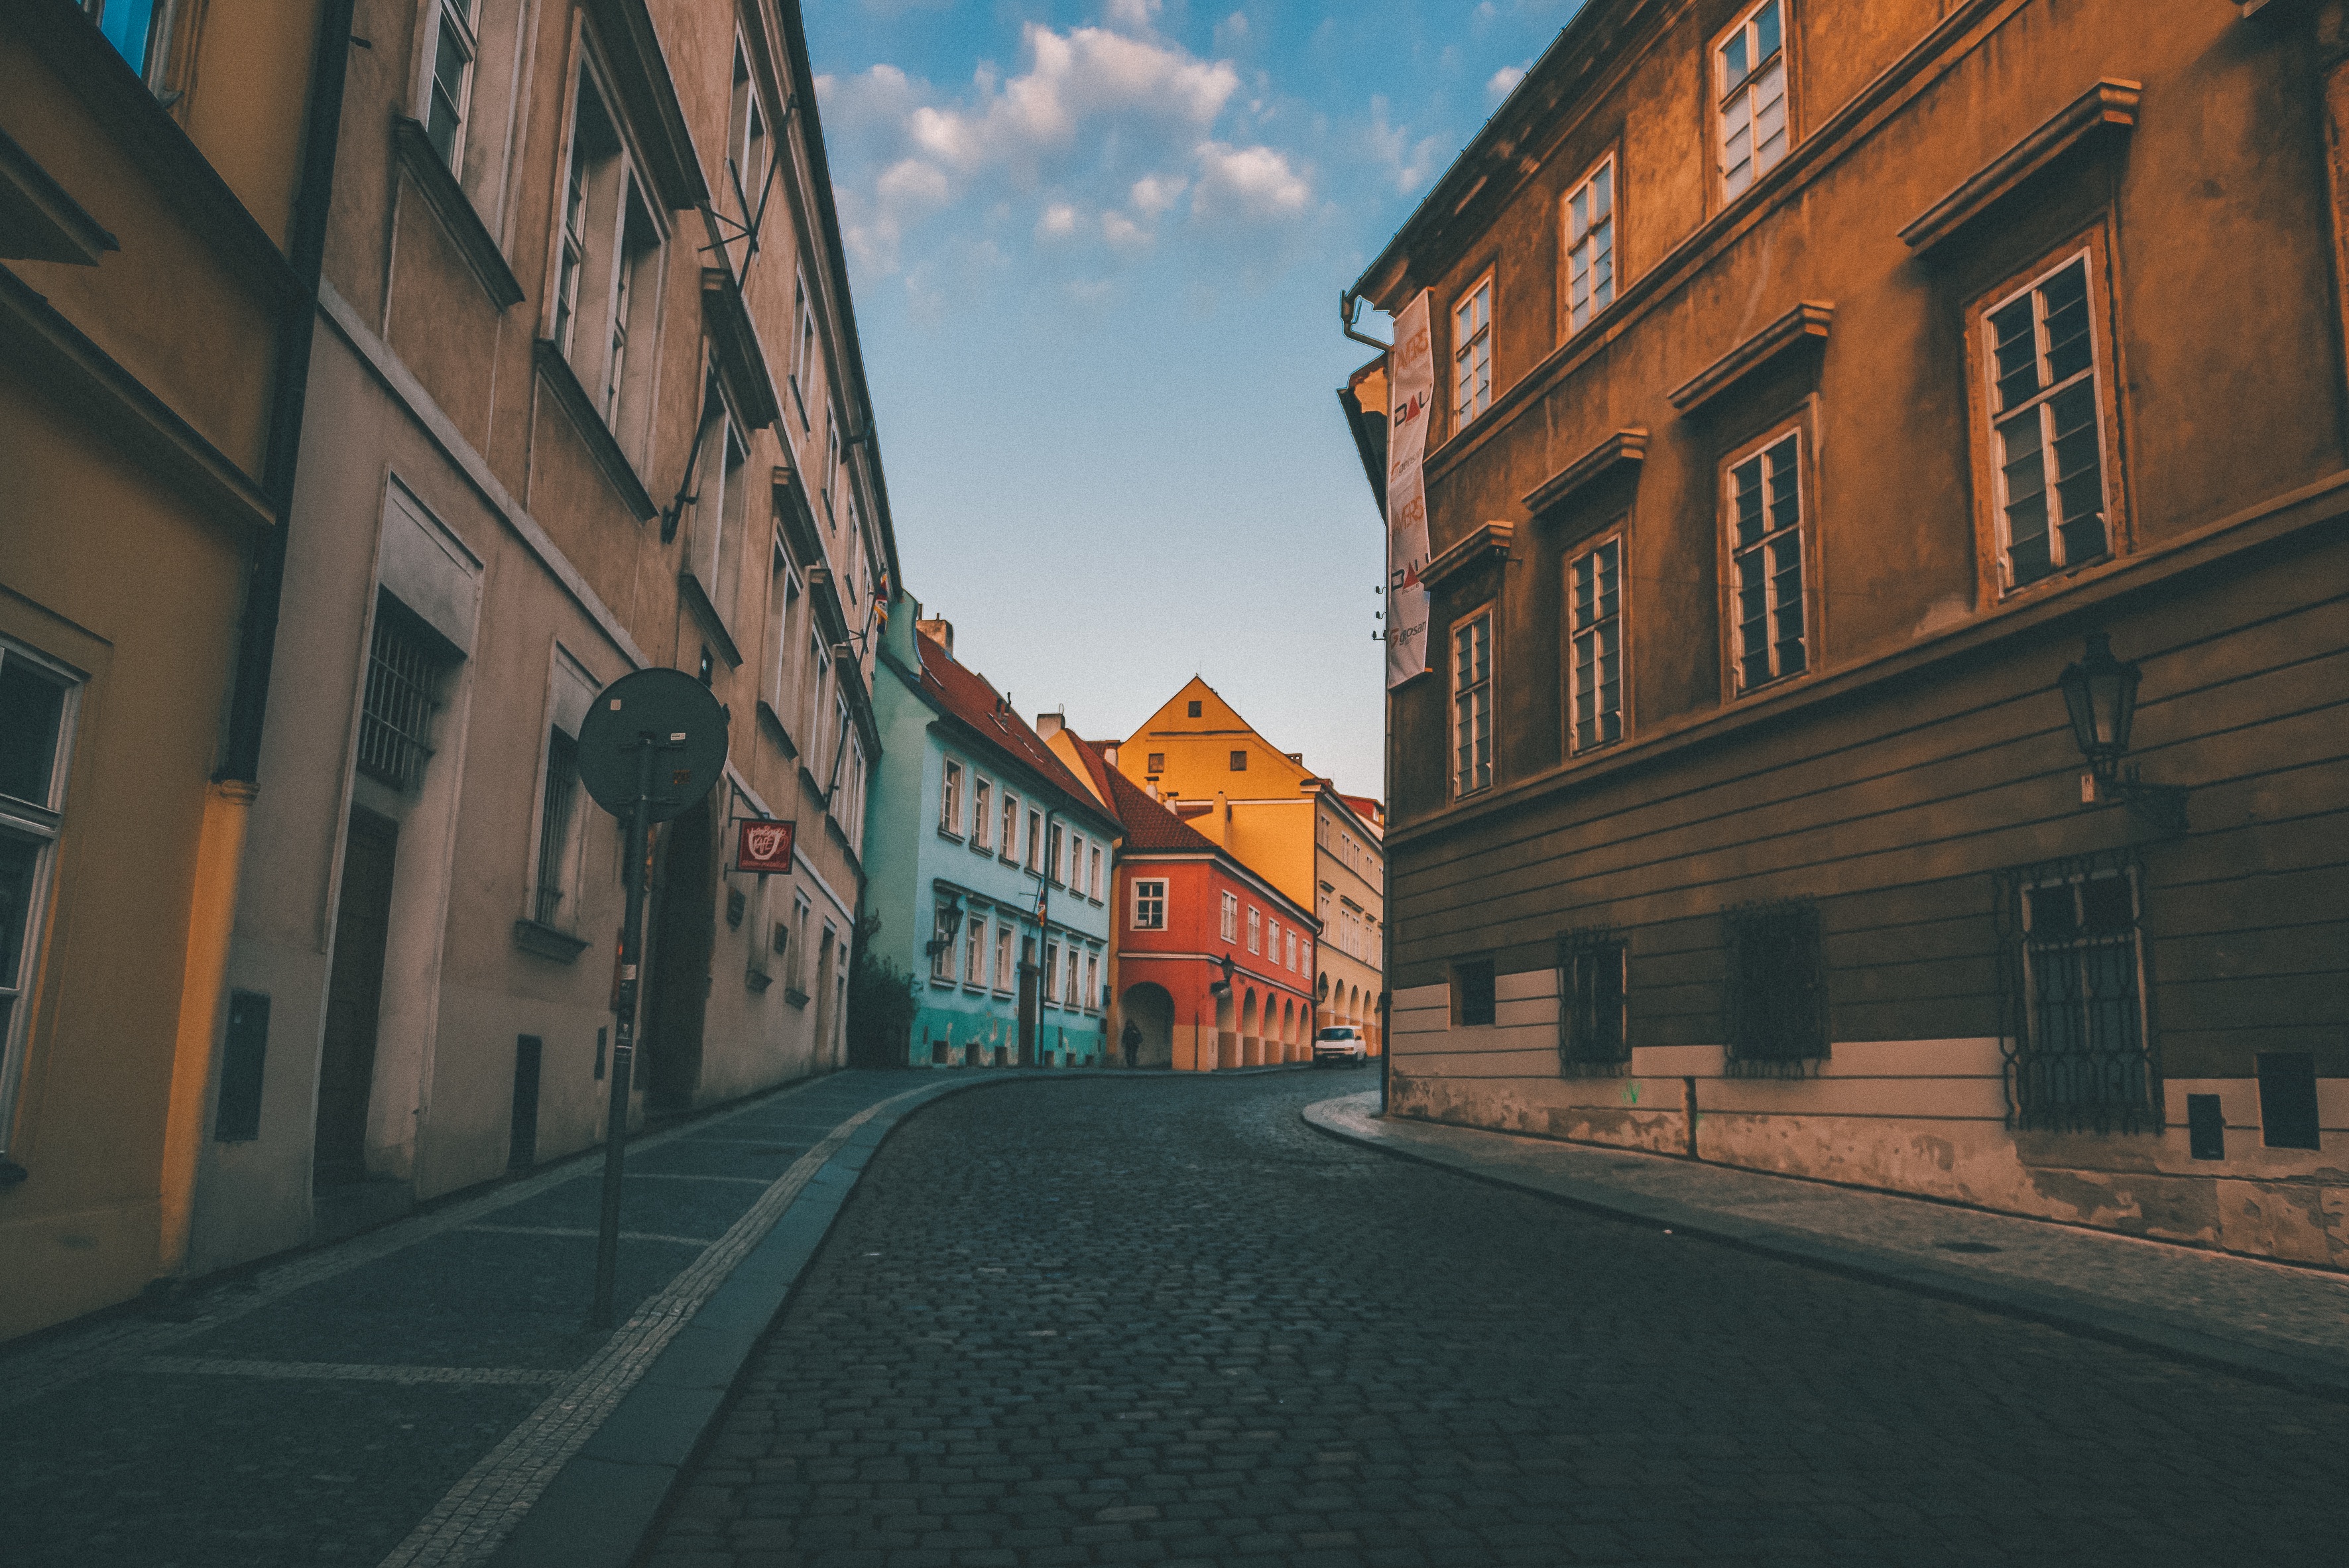
road, street, town, alley, cityscape, evening, color, lane, infrastructure, neighbourhood, urban area, residential area